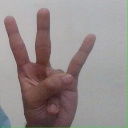
अक्षर: क्ष